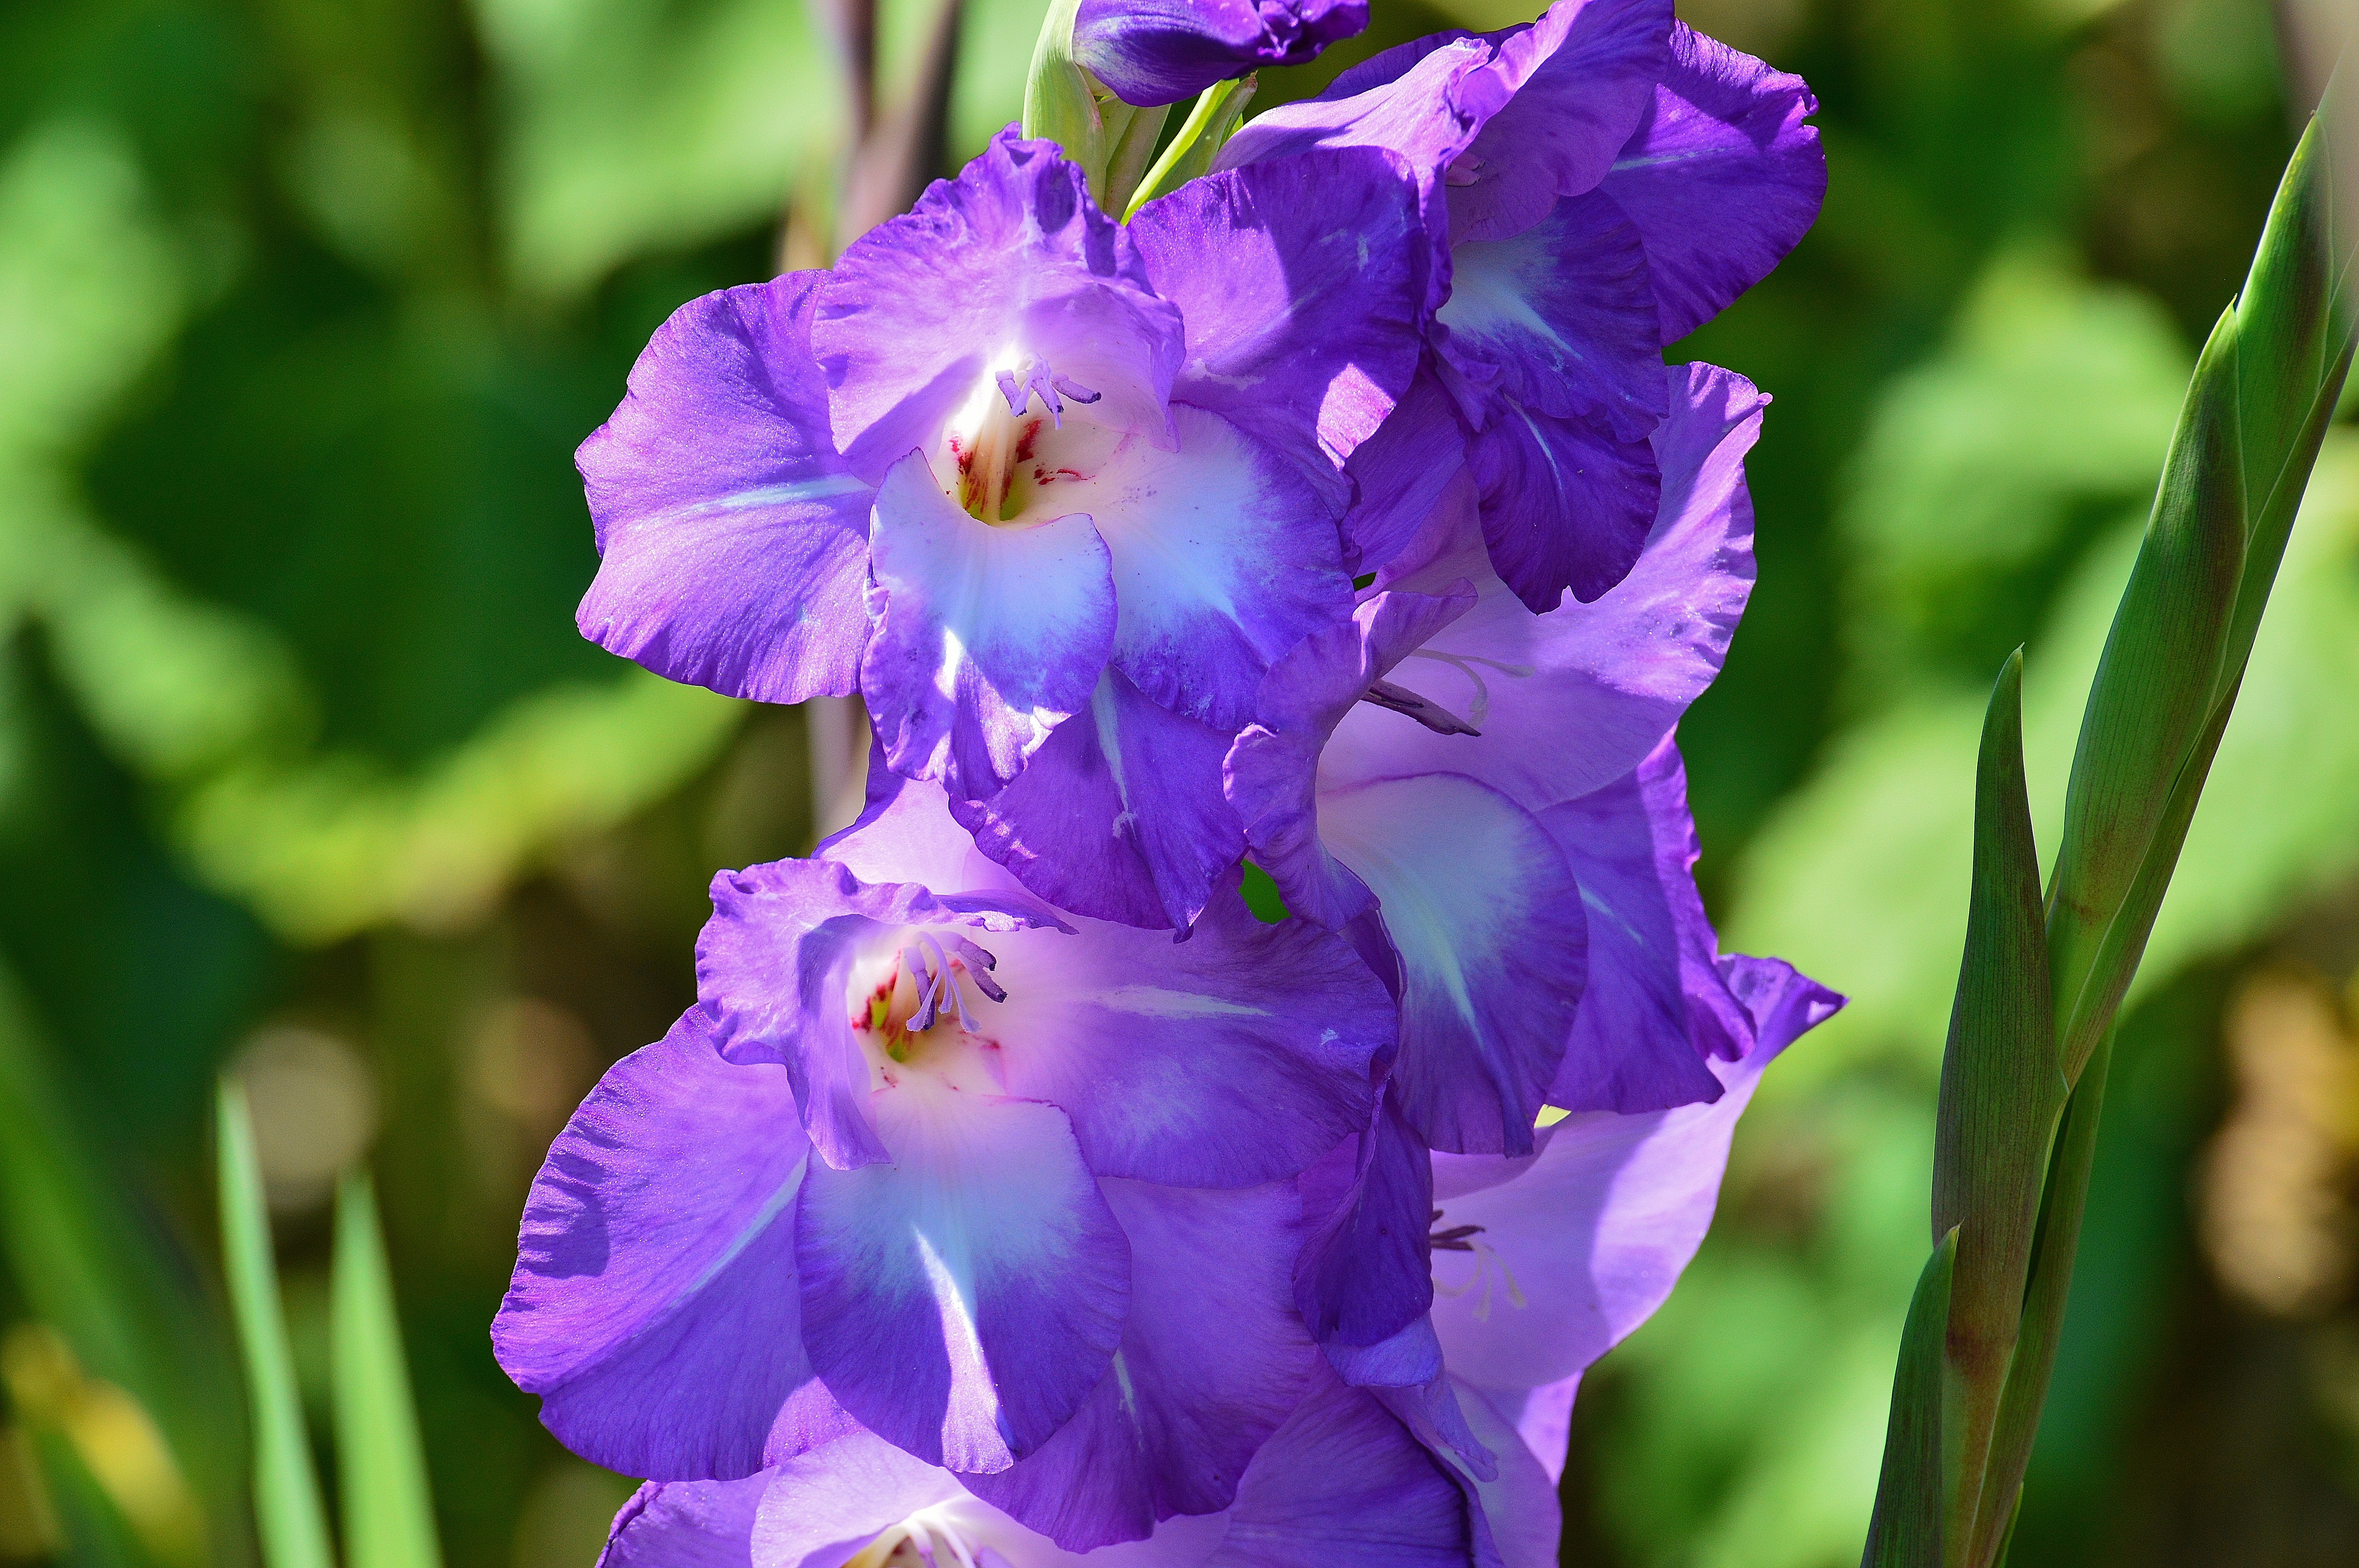
nature, blossom, plant, flower, purple, bloom, summer, grow, botany, blue, flora, flowers, iris, eye, gladiolus, flowering plant, cattleya, land plant, iris family